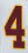
Number: 4